Sky position (RA, Dec in degrees): 182.674, 13.331
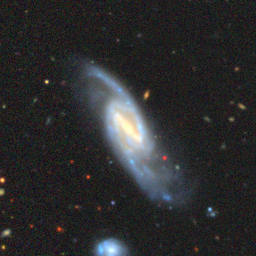
Galaxy morphology: Barred Spiral Galaxies